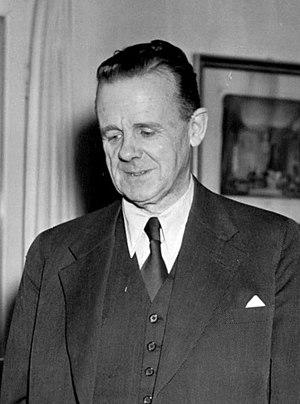
Harald Cramér, né le 25 septembre 1893 et mort le 5 octobre 1985, est un mathématicien et statisticien suédois. Il a entre autres travaillé sur les nombres premiers et les nombres premiers jumeaux.